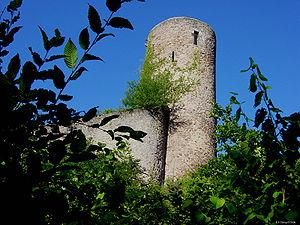
Le Château de Sausenburg est un château situé à la limite de Forêt-Noire, au nord de la ville de Kandern entre les villages de Sitzenkirch et Malsburg-Marzell dans le Bade-Wurtemberg en Allemagne. Le château qui à l'origine le fief des seigneurs de Sausenburg, est édifié sur une colline, 665 mètres de haut, connu sous le nom « Sausenberg ».